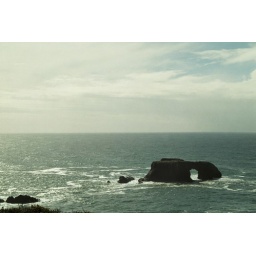
Shot off of hill over the coast in northern California.